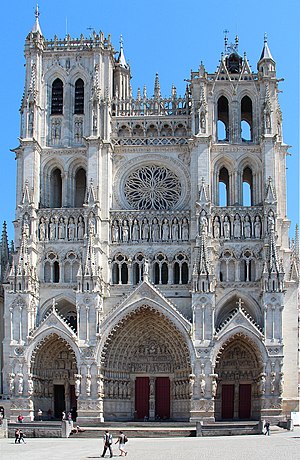
Domkirken i Amiens
Katedralens vestfacade
Domkirken i Amiens eller Katedralen i Amiens er den højeste fuldstændige katedral i Frankrig, med det største indvendige volume. Hvælvets midtskib er 42,30 meter højt, det højeste i Frankrig. Denne monumentale katedral ligger i Amiens, hovedstaden i Picardie, i Sommedalen, lidt over 100 kilometer nord for Paris.